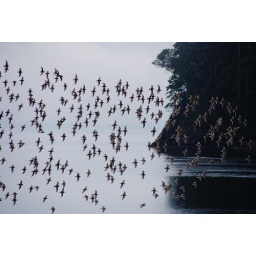
I took this picture of sand pipers flying around while visiting Hoodsport, Washington.